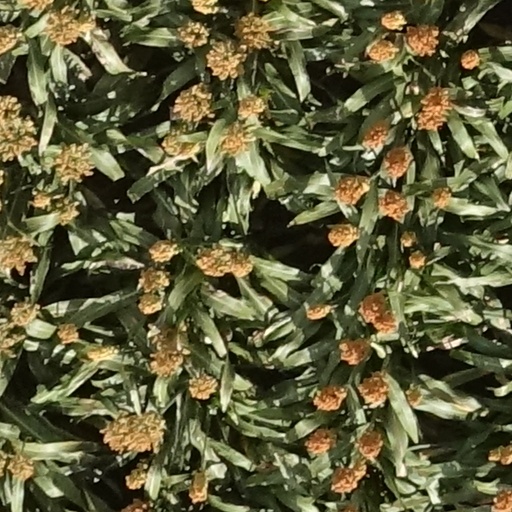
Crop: sorghum